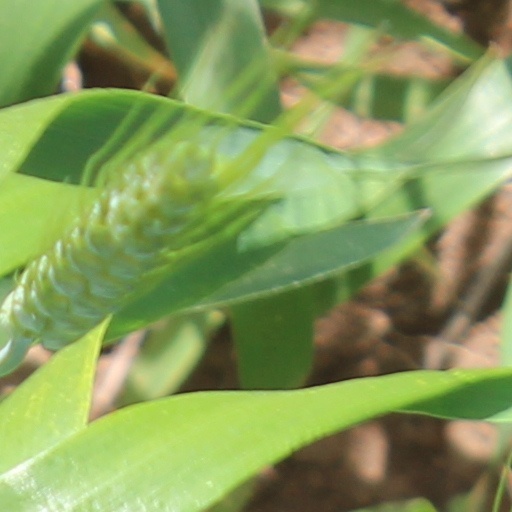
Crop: wheat